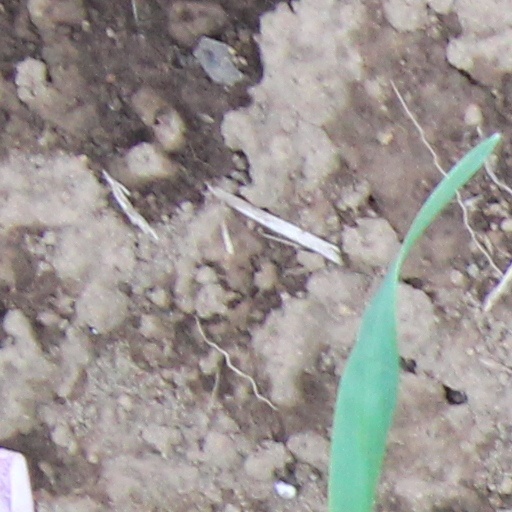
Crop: wheat